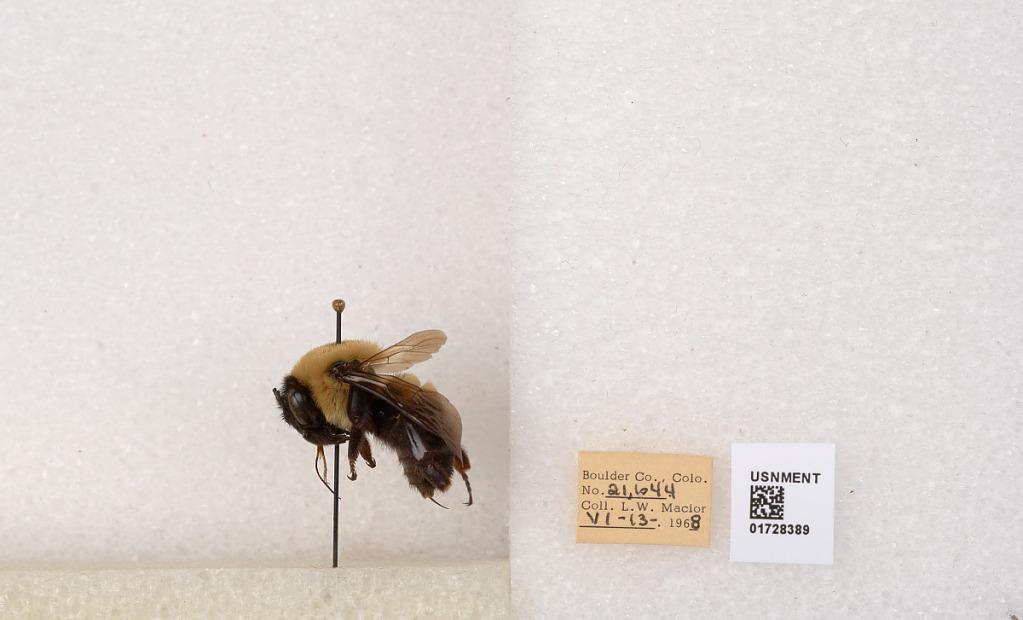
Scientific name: Bombus (Separatobombus) griseocollis (De Geer)
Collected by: L. Macior
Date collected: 1968-6-13
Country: United States
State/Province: Colorado
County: Boulder
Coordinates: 40.0925, -105.358